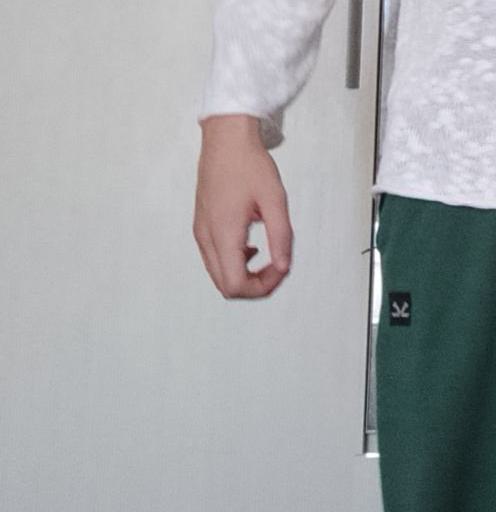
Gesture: no_gesture